Store Kongensgade 62

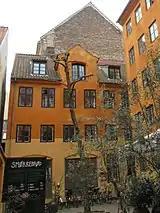
The rear wing

The building consists of three stories over a high cellar and is six bays wide. A gateway on the left side of the building opens to a narrow courtyard lined by a side wing from 1807 to the right and a rear wing from 1807 to the left.